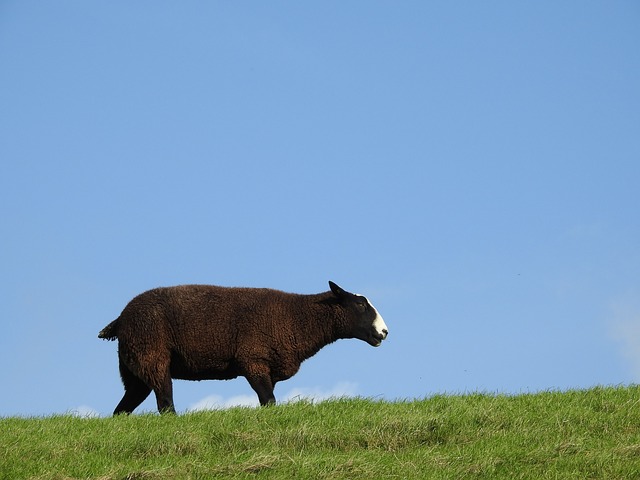
Label: pecora